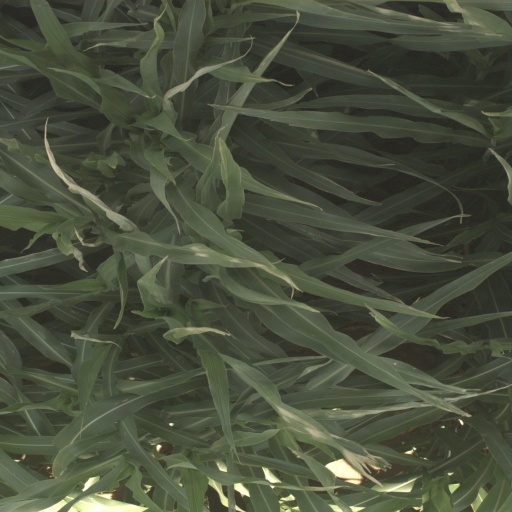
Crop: sorghum